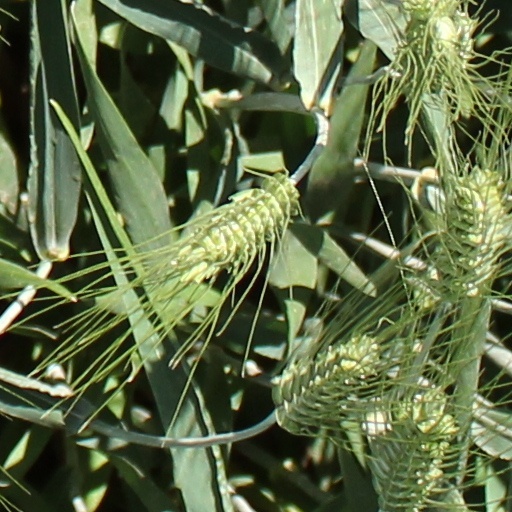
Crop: wheat